A Taiwanese Tale of Two Cities

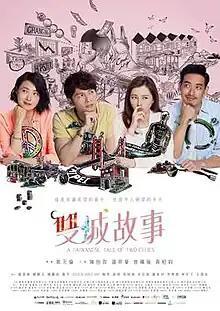
Promotional poster

A Taiwanese Tale of Two Cities is a 2018 Mandarin-language TV series of 20 episodes starring Tammy Chen, Peggy Tseng and James Wen. The plot revolves around a Taipei doctor and a San Francisco engineer who swap homes with each other in a pact, and its consequences.